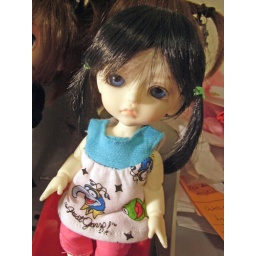
If I get my hands on the person that shoved me in that box they're done for!